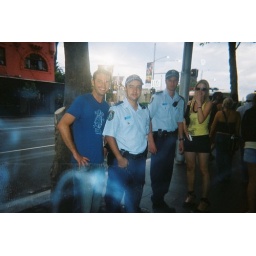
These boys in blue were less than impressed to pose with us.